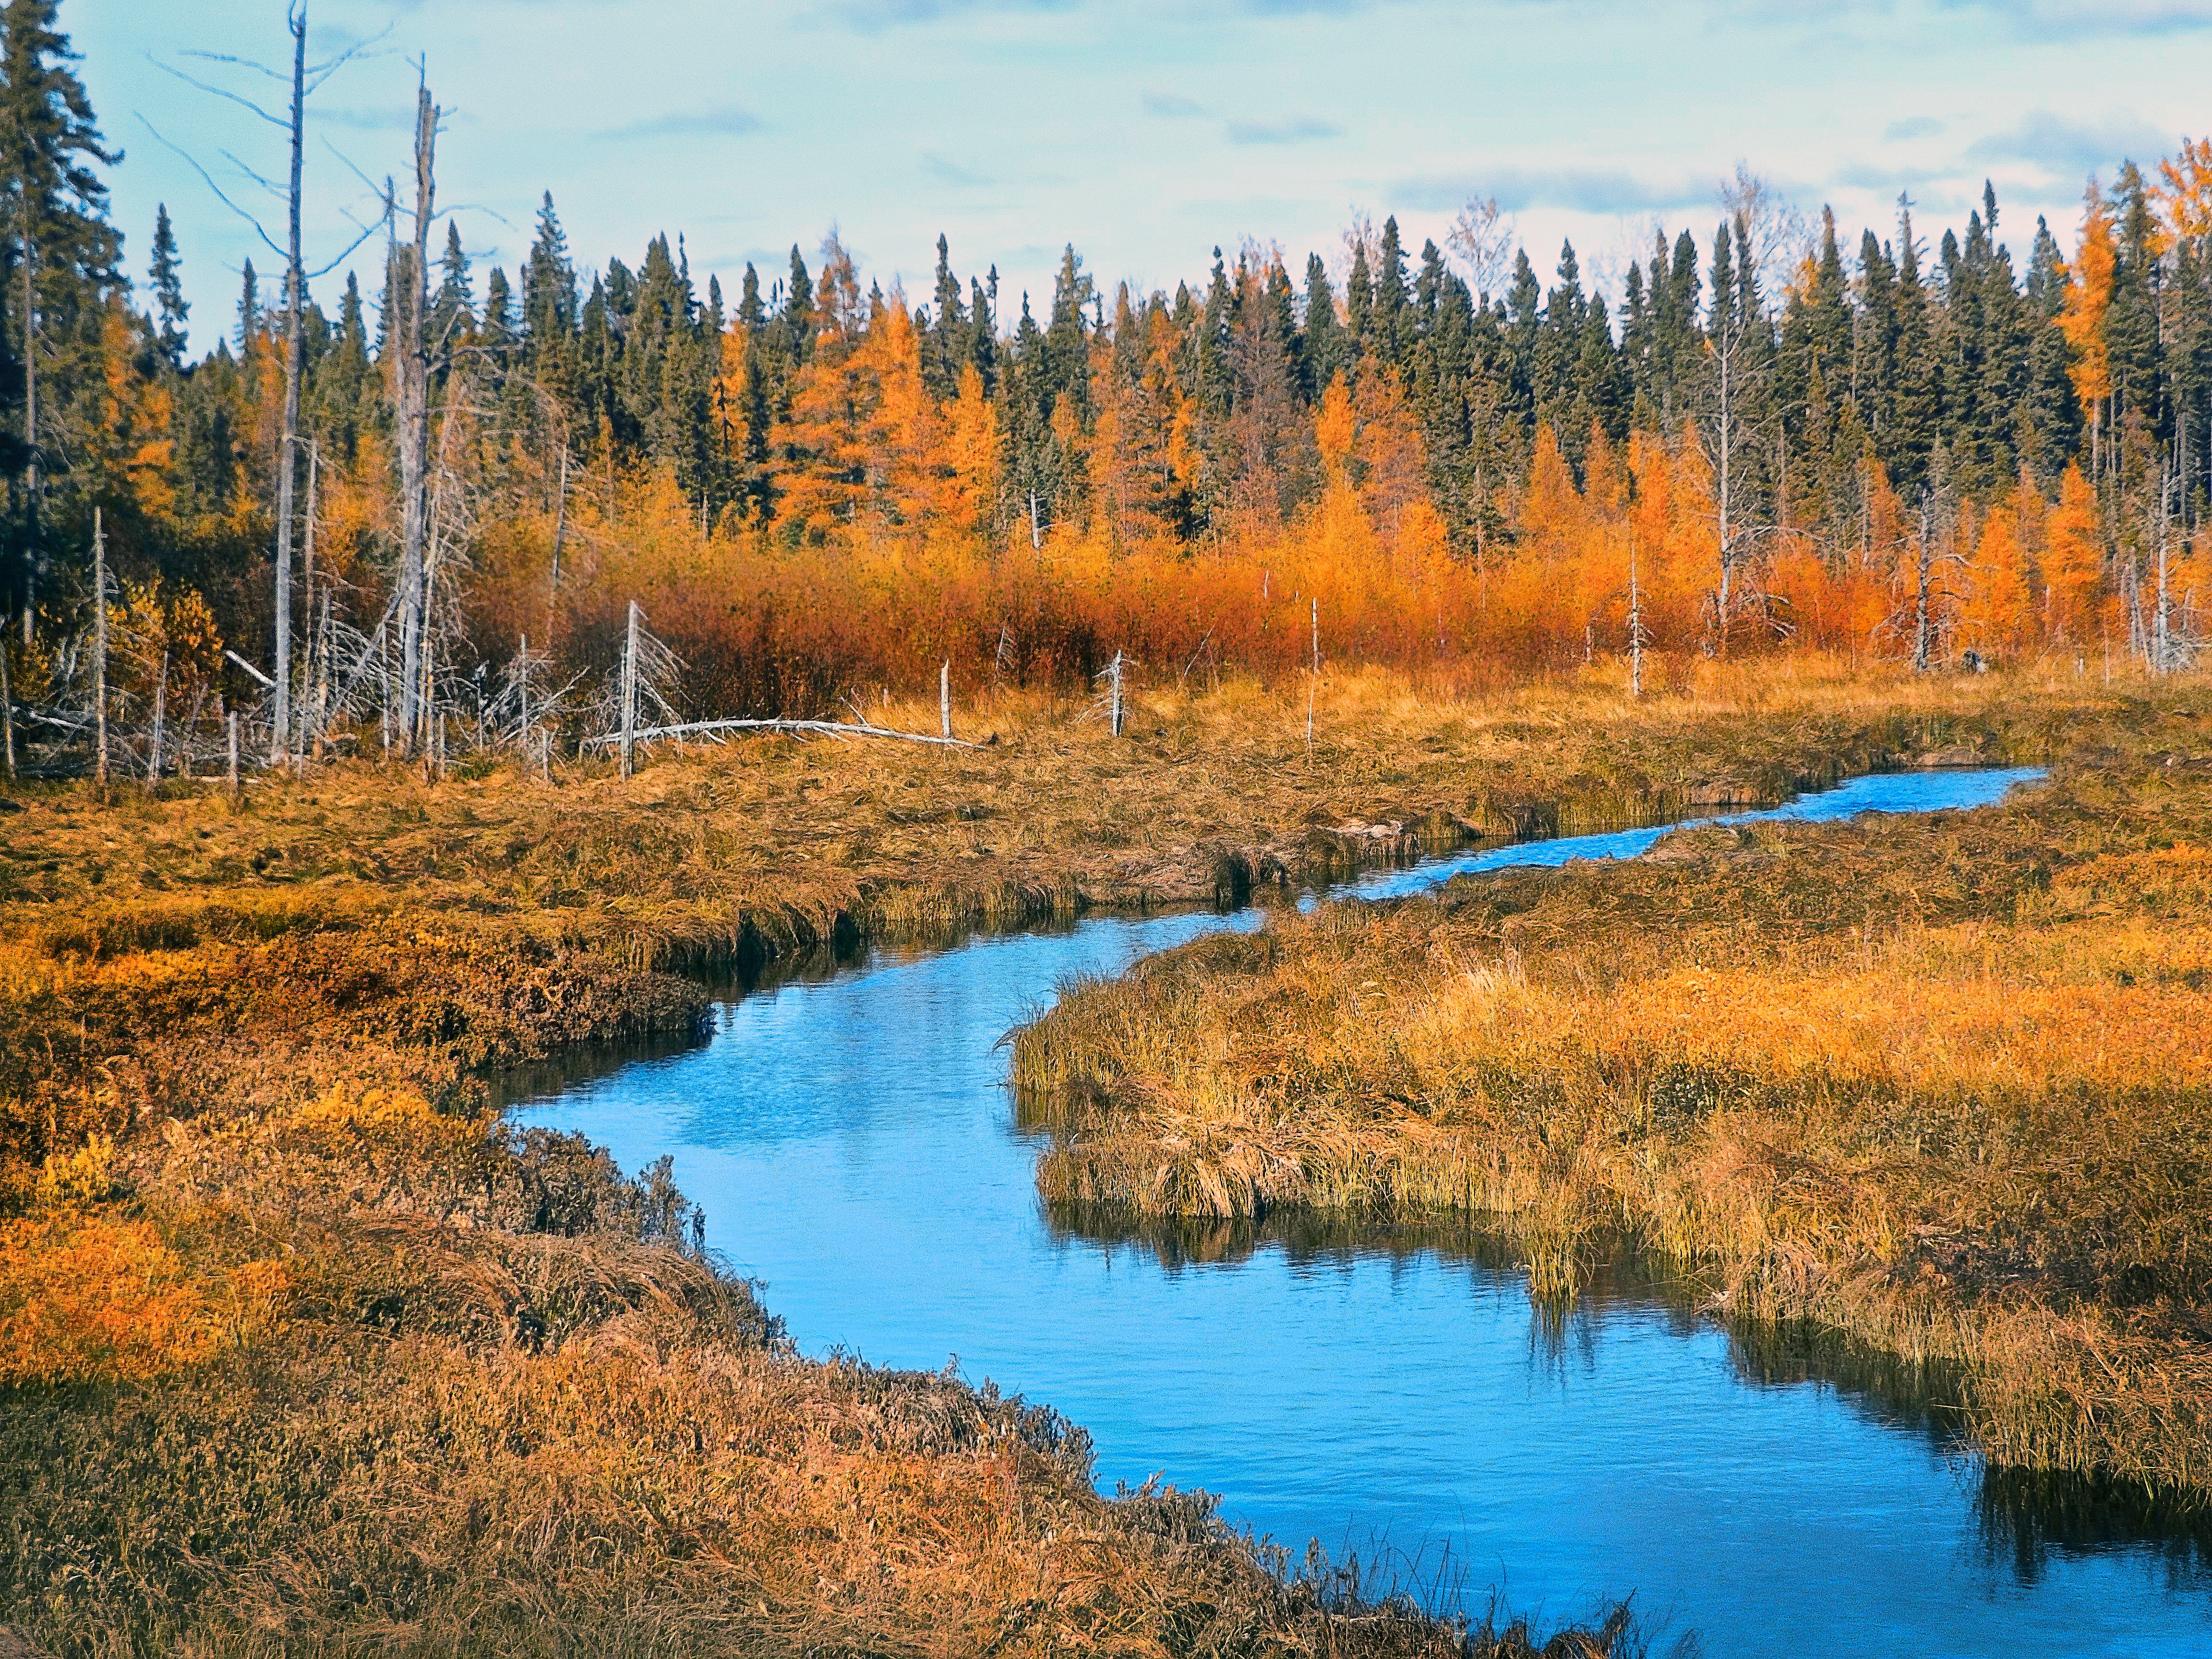
landscape, tree, nature, forest, outdoor, marsh, wilderness, meadow, prairie, leaf, lake, river, pond, stream, orange, reflection, color, autumn, scenery, reservoir, season, body of water, wetland, bog, woodland, habitat, loch, ecosystem, tundra, tarn, biome, natural environment, geographical feature